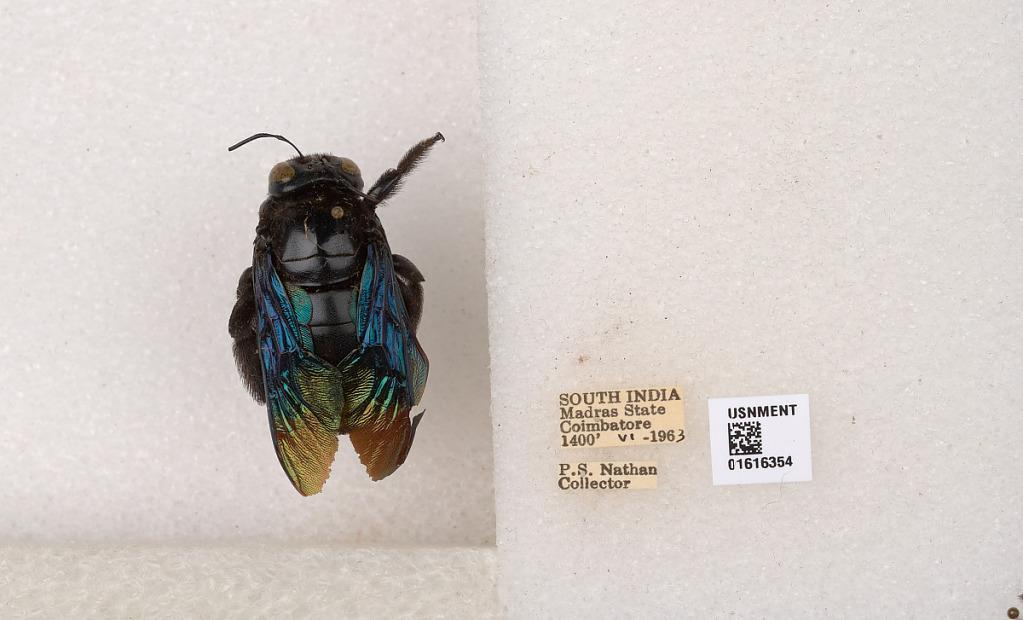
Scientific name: Xylocopa (Mesotrichia) tenuiscapa Westwood
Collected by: P. Nathan
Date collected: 1963-6-1
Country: India
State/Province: Tamil Nadu
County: Coimbatore
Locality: Coimbatore